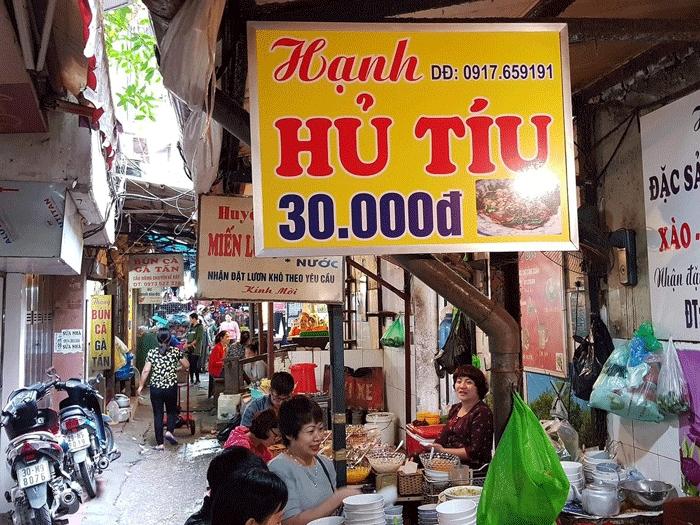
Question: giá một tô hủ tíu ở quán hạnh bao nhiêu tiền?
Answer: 30 000 đồng